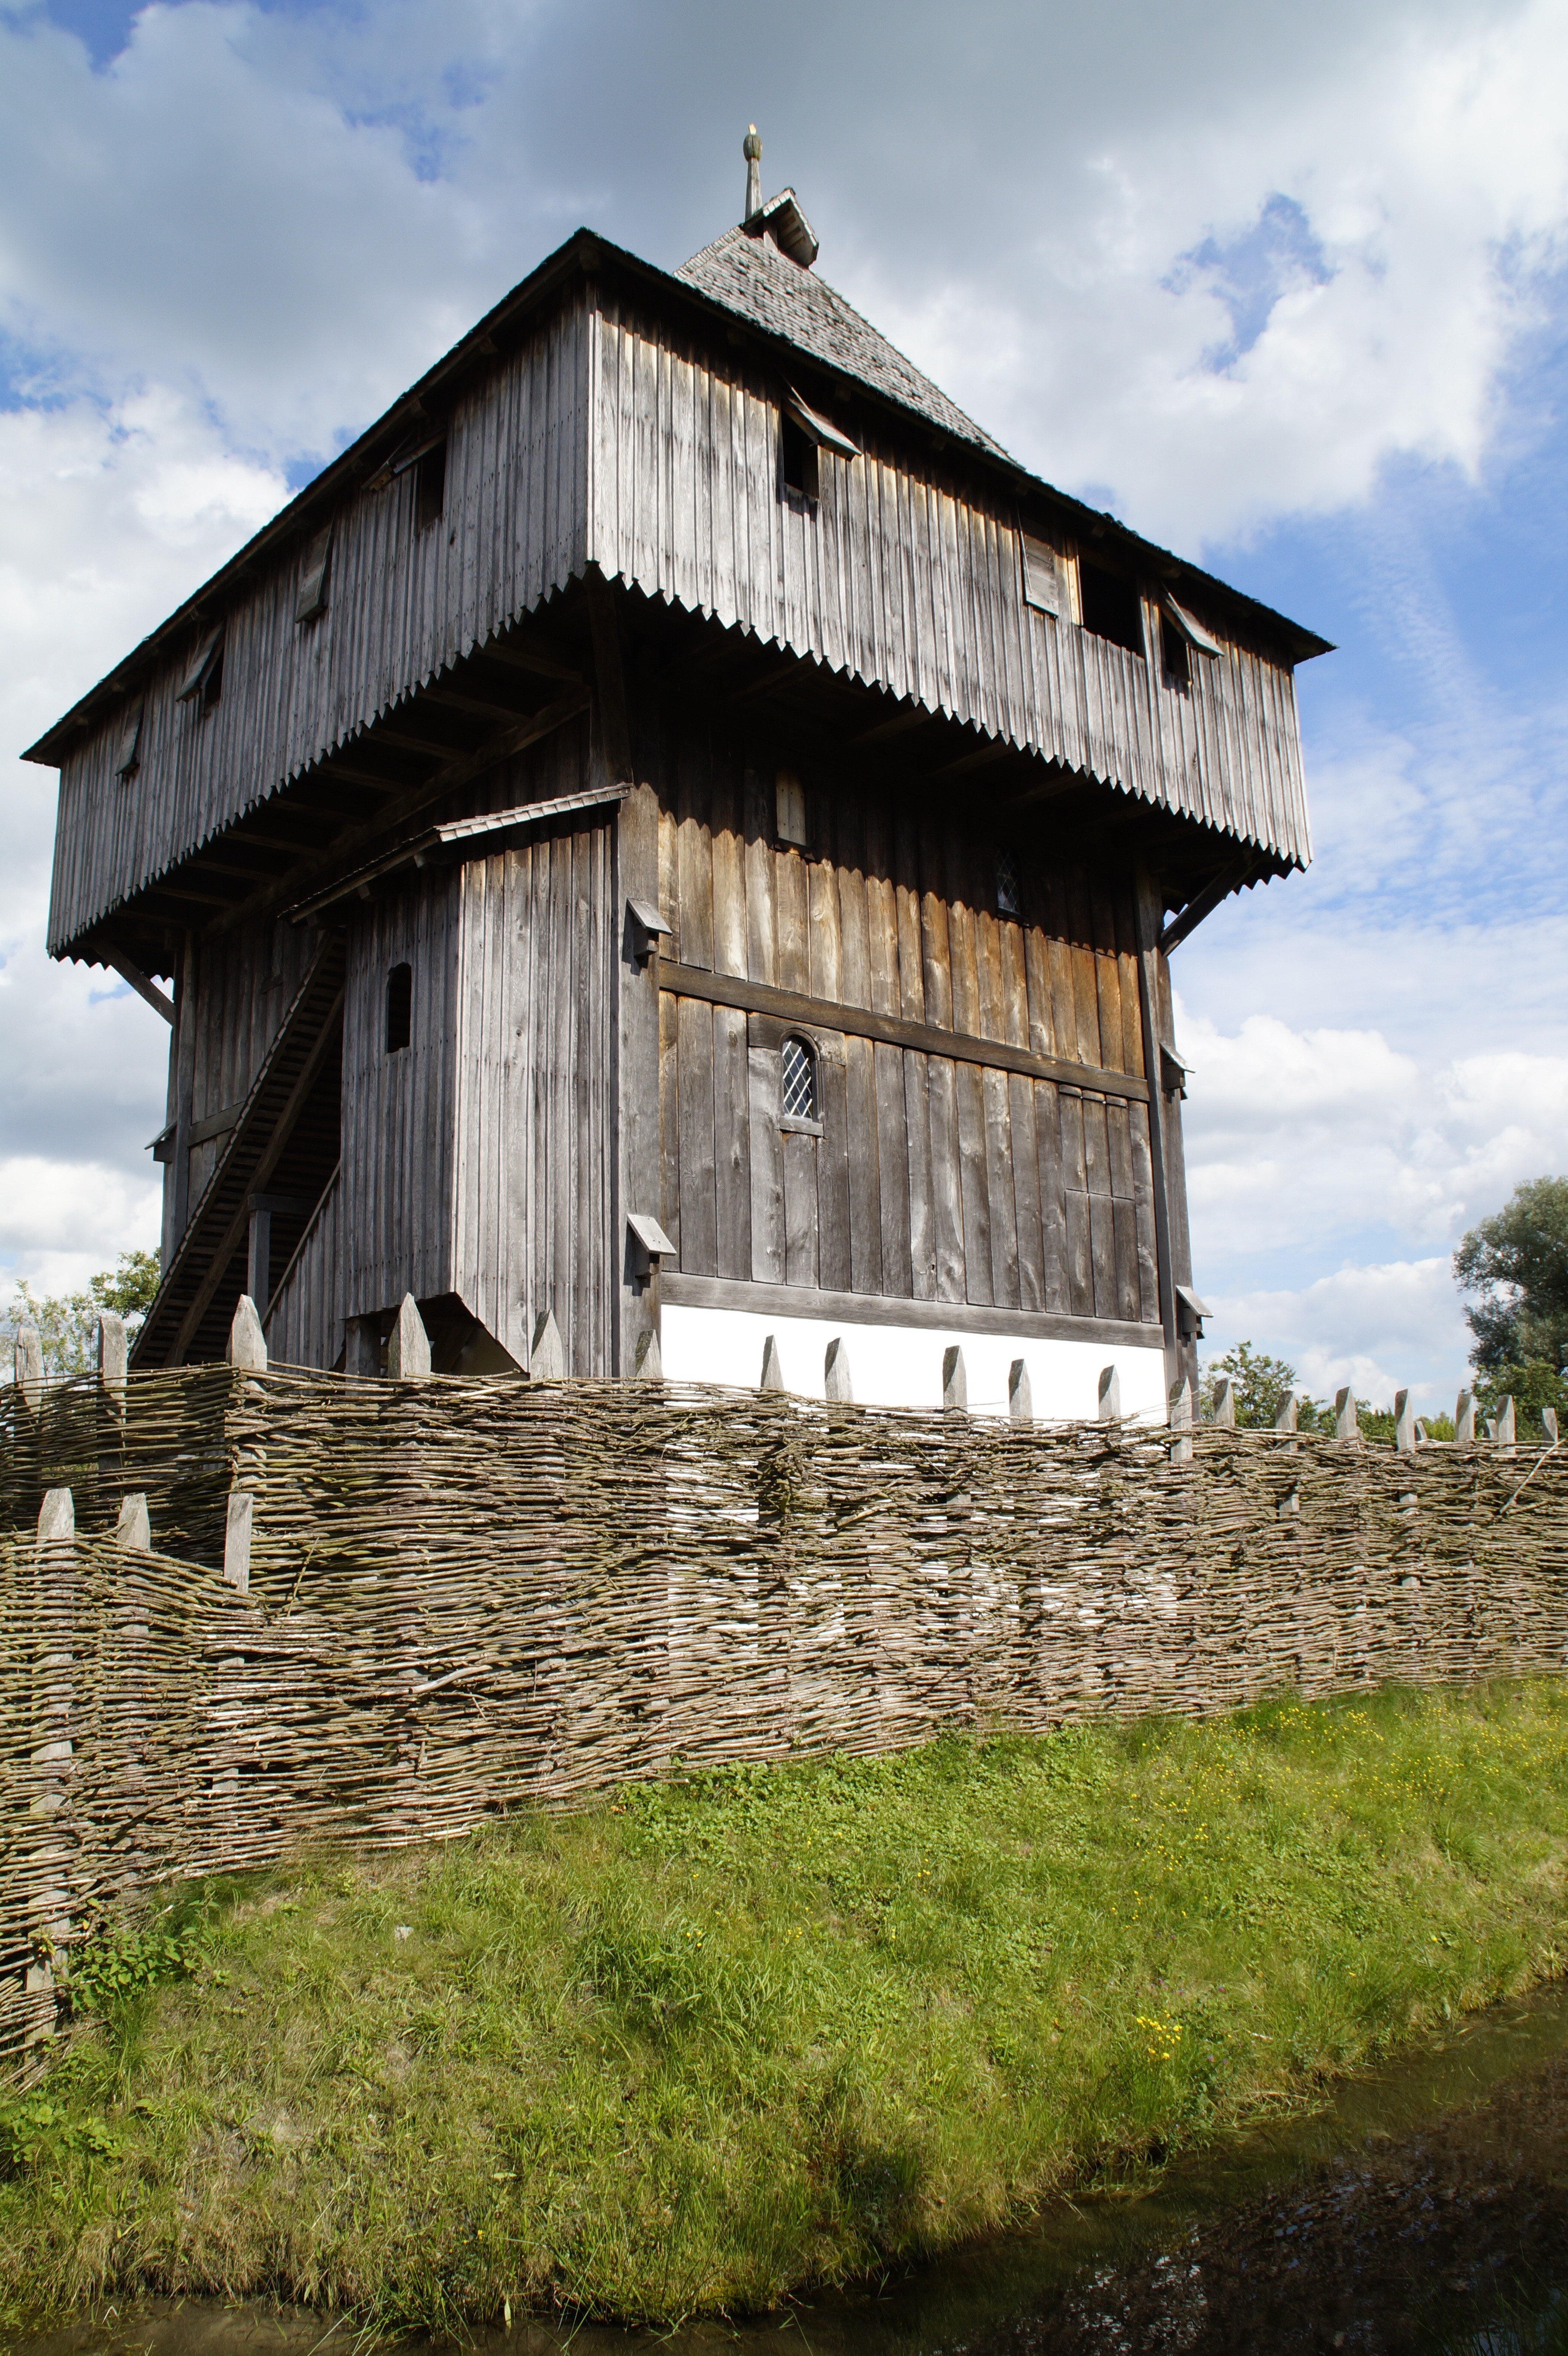
architecture, house, building, tower, castle, landmark, woods, medieval, ruins, germany, middle ages, moat, reconstruction, rural area, baden w rttemberg, southern germany, knight's castle, bach ritterburg, lower needle, wooden castle, kanzach, reconstructed